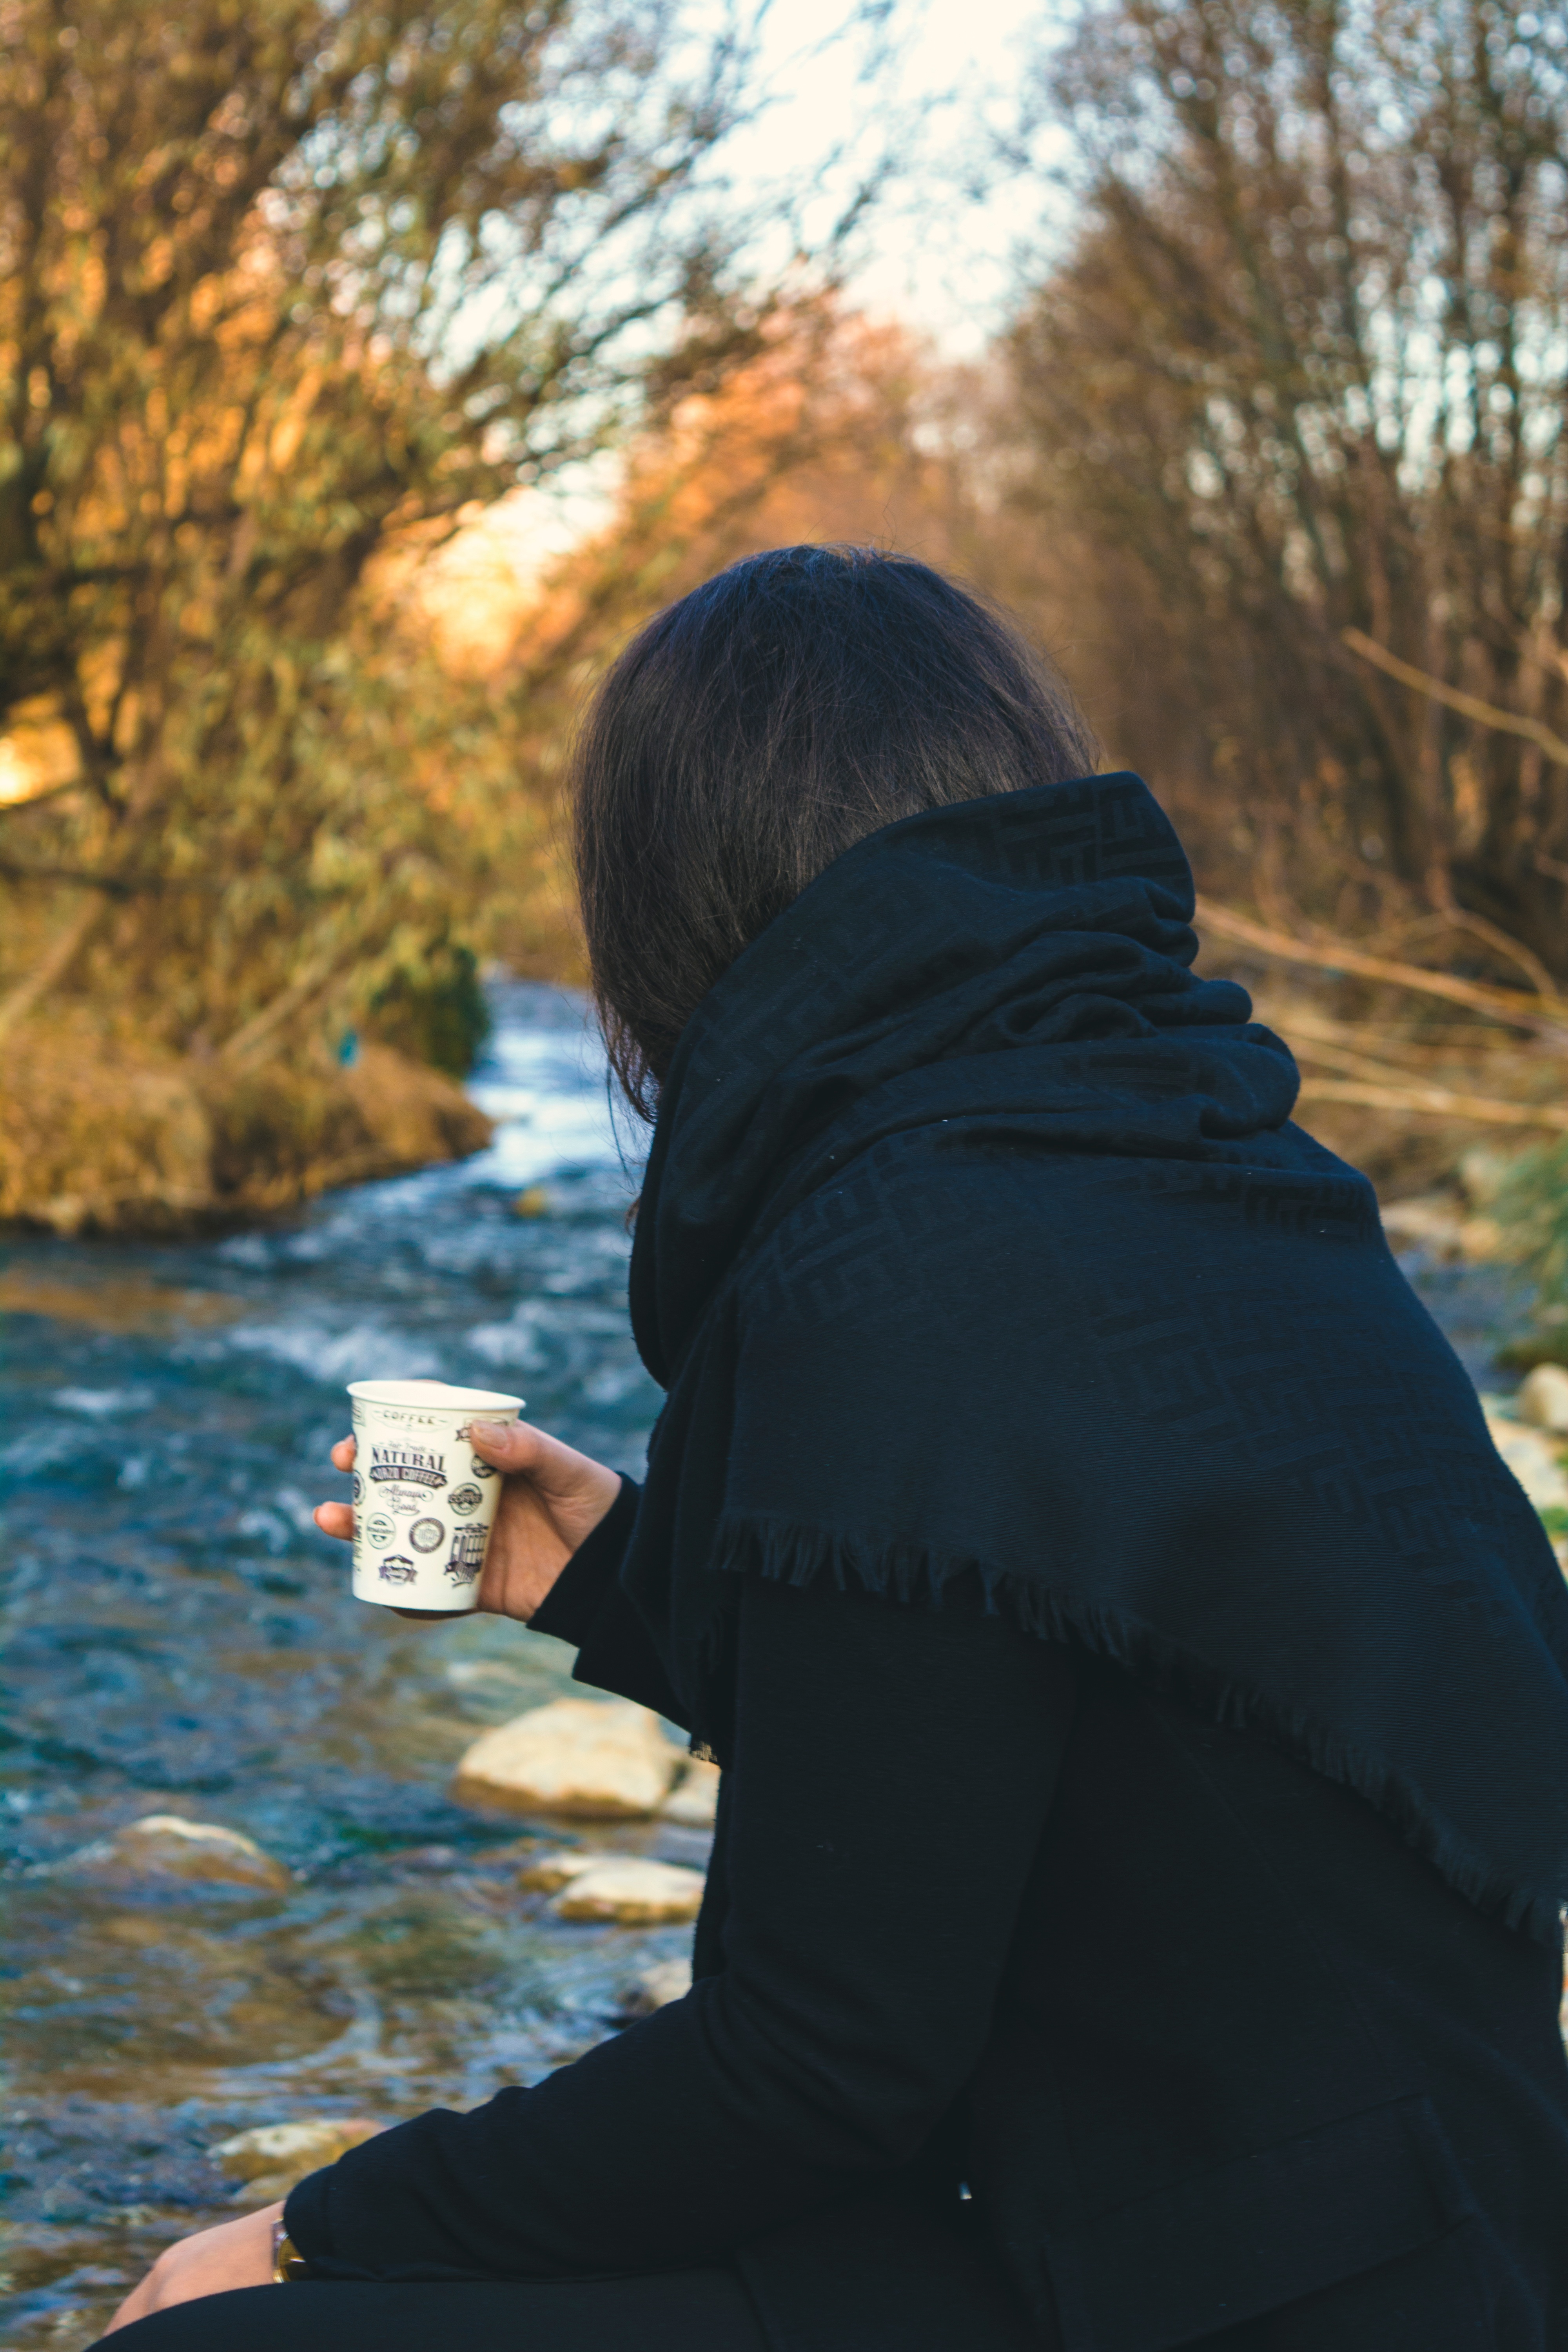
man, woman, sunlight, male, portrait, autumn, romance, blue, season, photograph, interaction